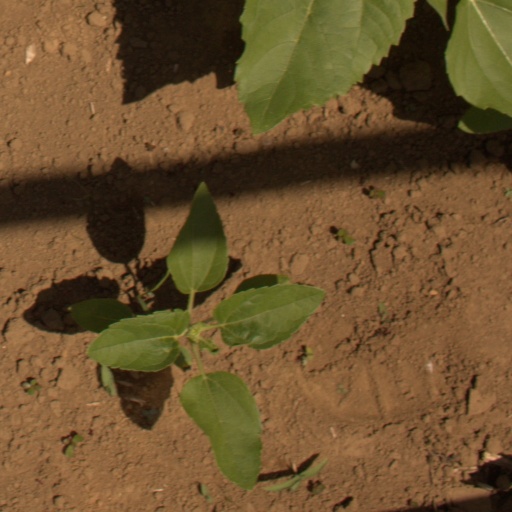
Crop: Jerusalem artichoke